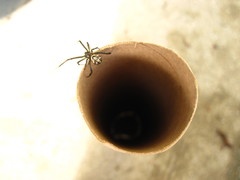
Species: Lactrodectus_hesperus